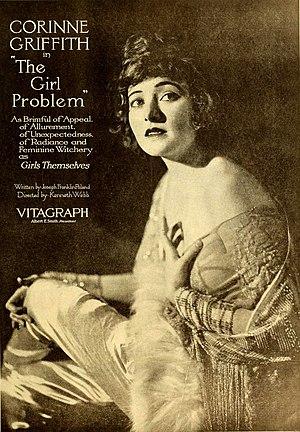
Corinne Griffith, née Corinne Mae Griffin le 21 novembre 1894 à Texarkana, et morte le 13 juillet 1979 à Santa Monica, est une actrice américaine.